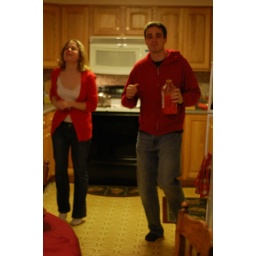
Mark and Mary running in the kitchen